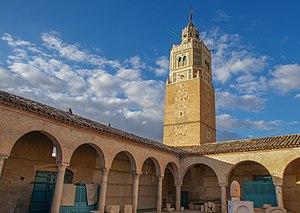
Grande mosquée This is a photo of the protected monument identified by the ID 31-105 in Tunisia.